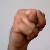
The image shows a hand gesture representing the letter 'N' in Indian Sign Language.